Rohtas Fort

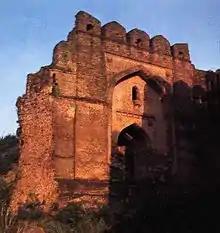
Gatali gate

The inner and outer gates are almost mirrored images. The inner side of Khwas Khani also has five battlements, making it unique amongst the fort's inner gates. The inner and outer arches have calligraphy inscriptions and sunflower motifs like Sohail gate. The inner gate also has a room with windows that open to the inside and the outside. It is accessible by only one gate and has a fine stepwell, suggesting it was for the royal family.